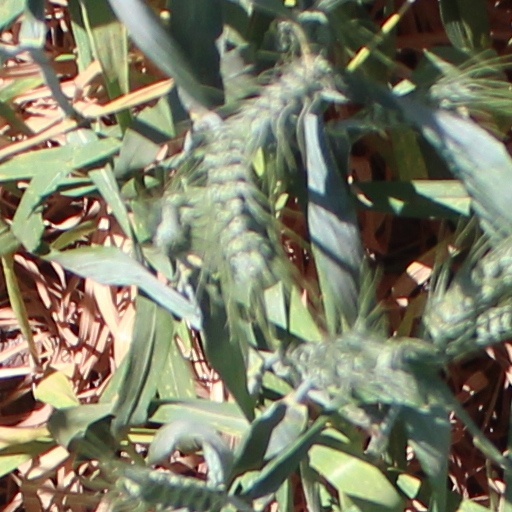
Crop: wheat